Franklin Drilon

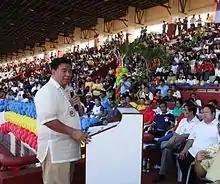
Senator Drilon at a speaking engagement in Zamboanga City.

Drilon was re-elected to the Philippine Senate in 2010 and was then honored for his 15-year service to the senate (1995–2010). He served as the Assistant Majority Leader and Chairman of the Senate Committee on Finance and led the Senate in enacting the national budget laws on time for 2011, 2012 and 2013. He likewise primarily authored a law that created an oversight body of all government owned and controlled corporations (GOCCs) which would check them from incurring financial excesses and as well as ensuring their financial stability and makes them fiscally responsible. On 2012, after Senator Ralph Recto stepped down as the Chairman of the Senate Committee on Ways and Means, Drilon